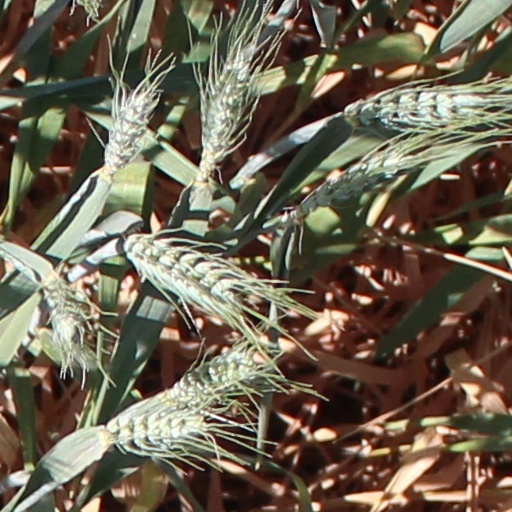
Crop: wheat